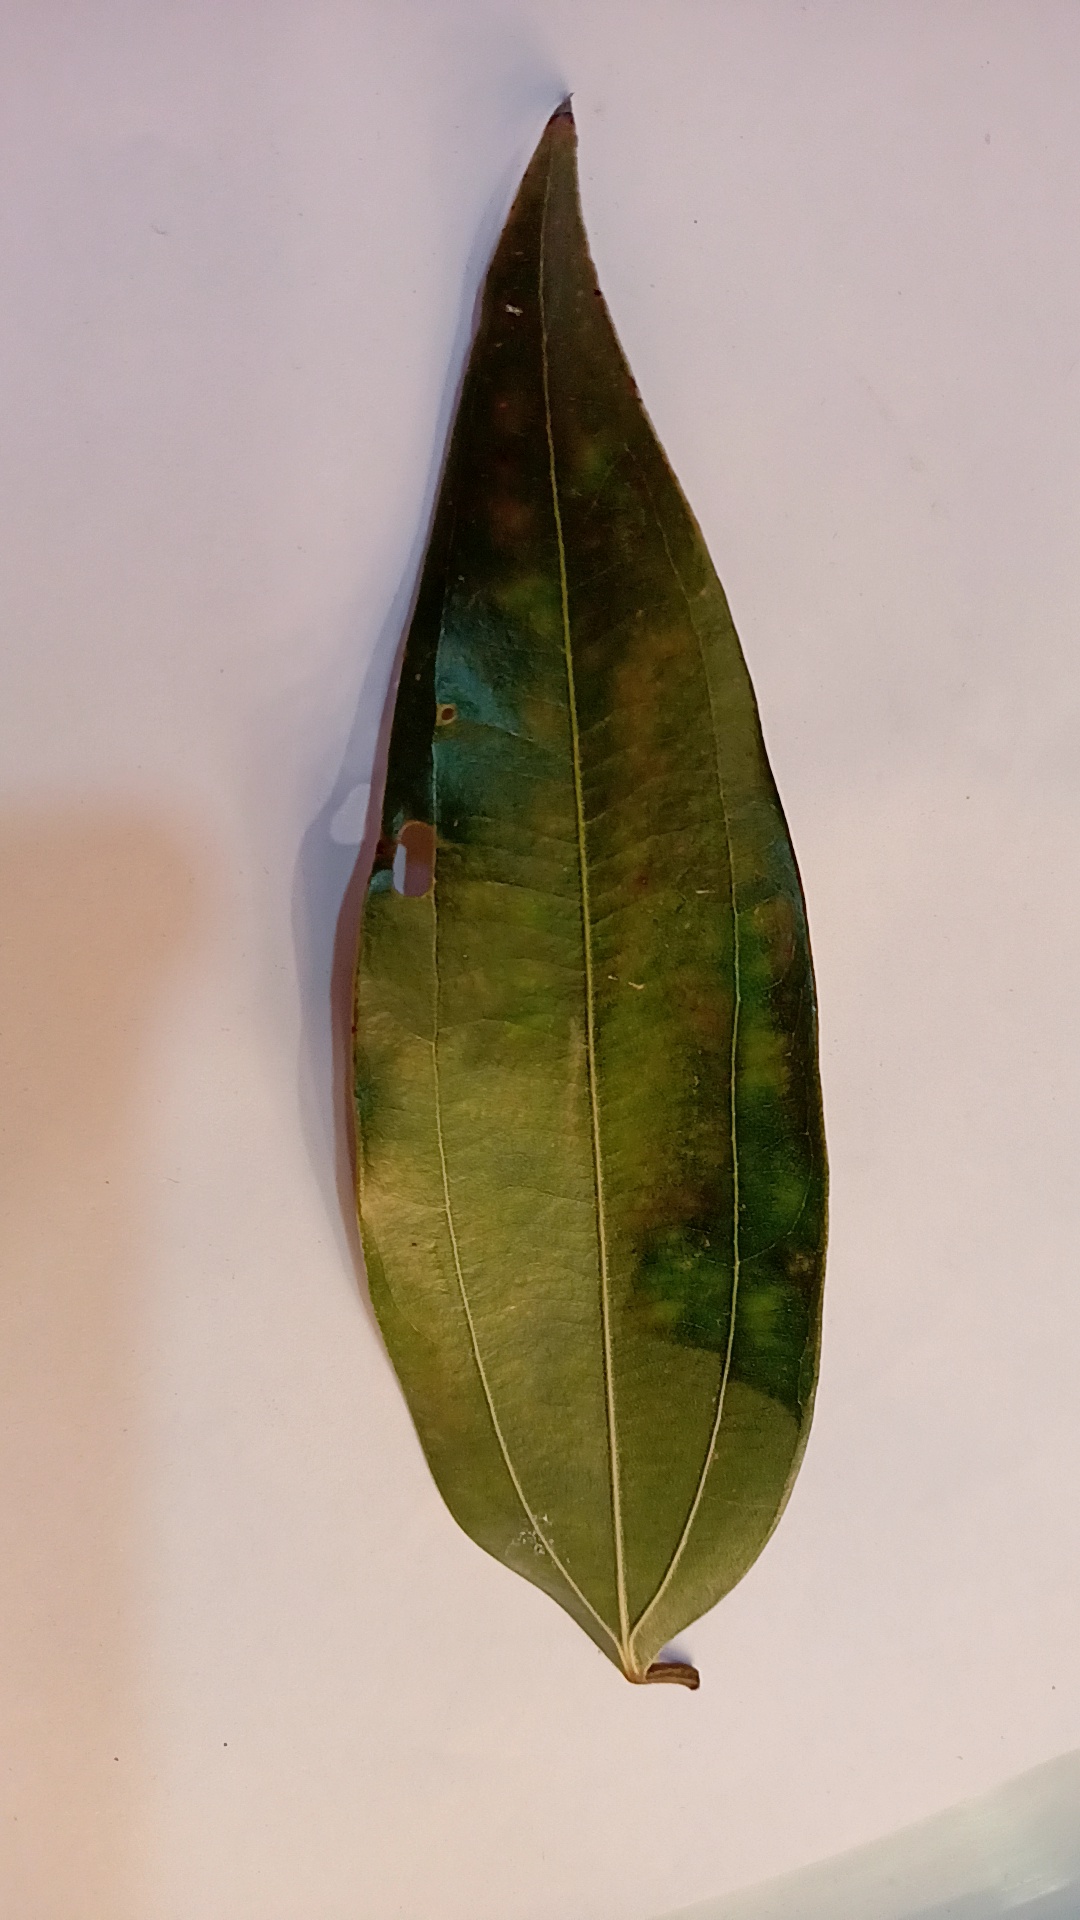
Label: Disease